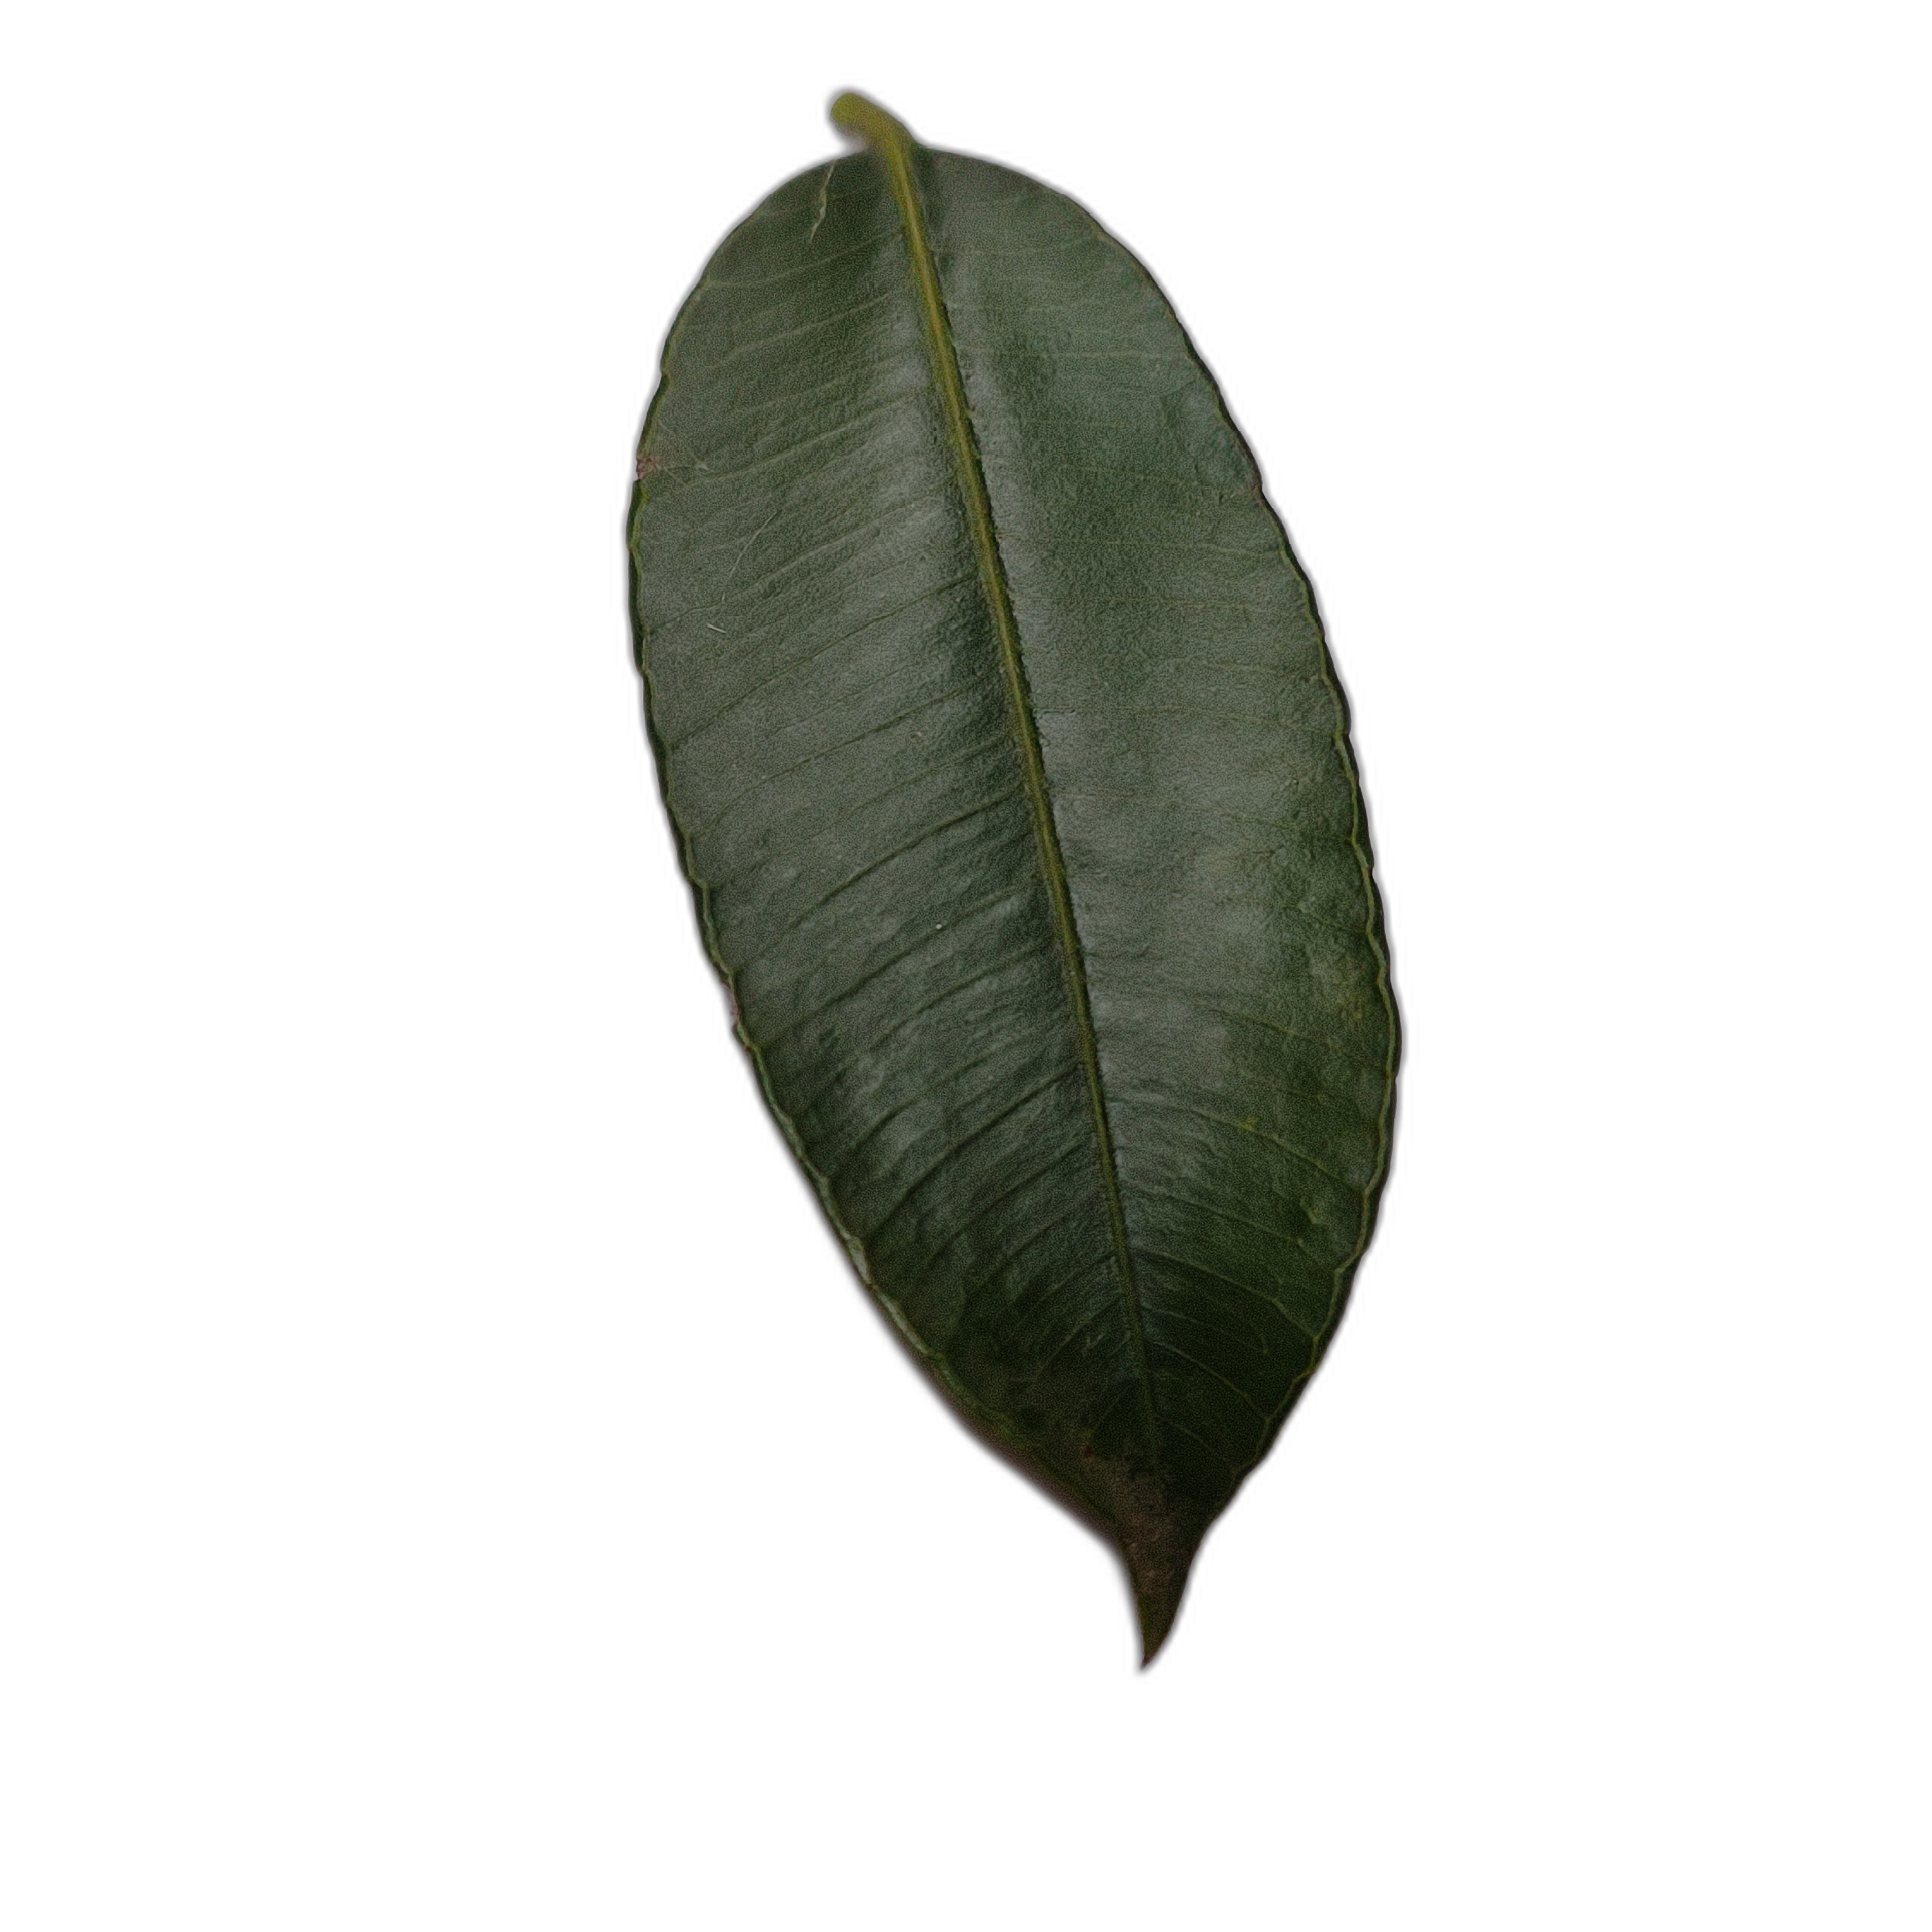
Label: healthy